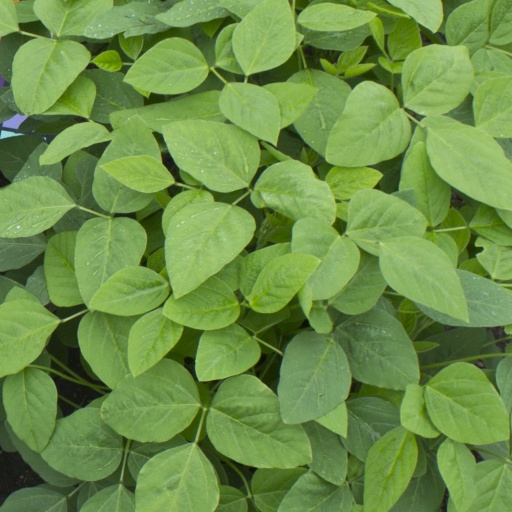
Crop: soybean